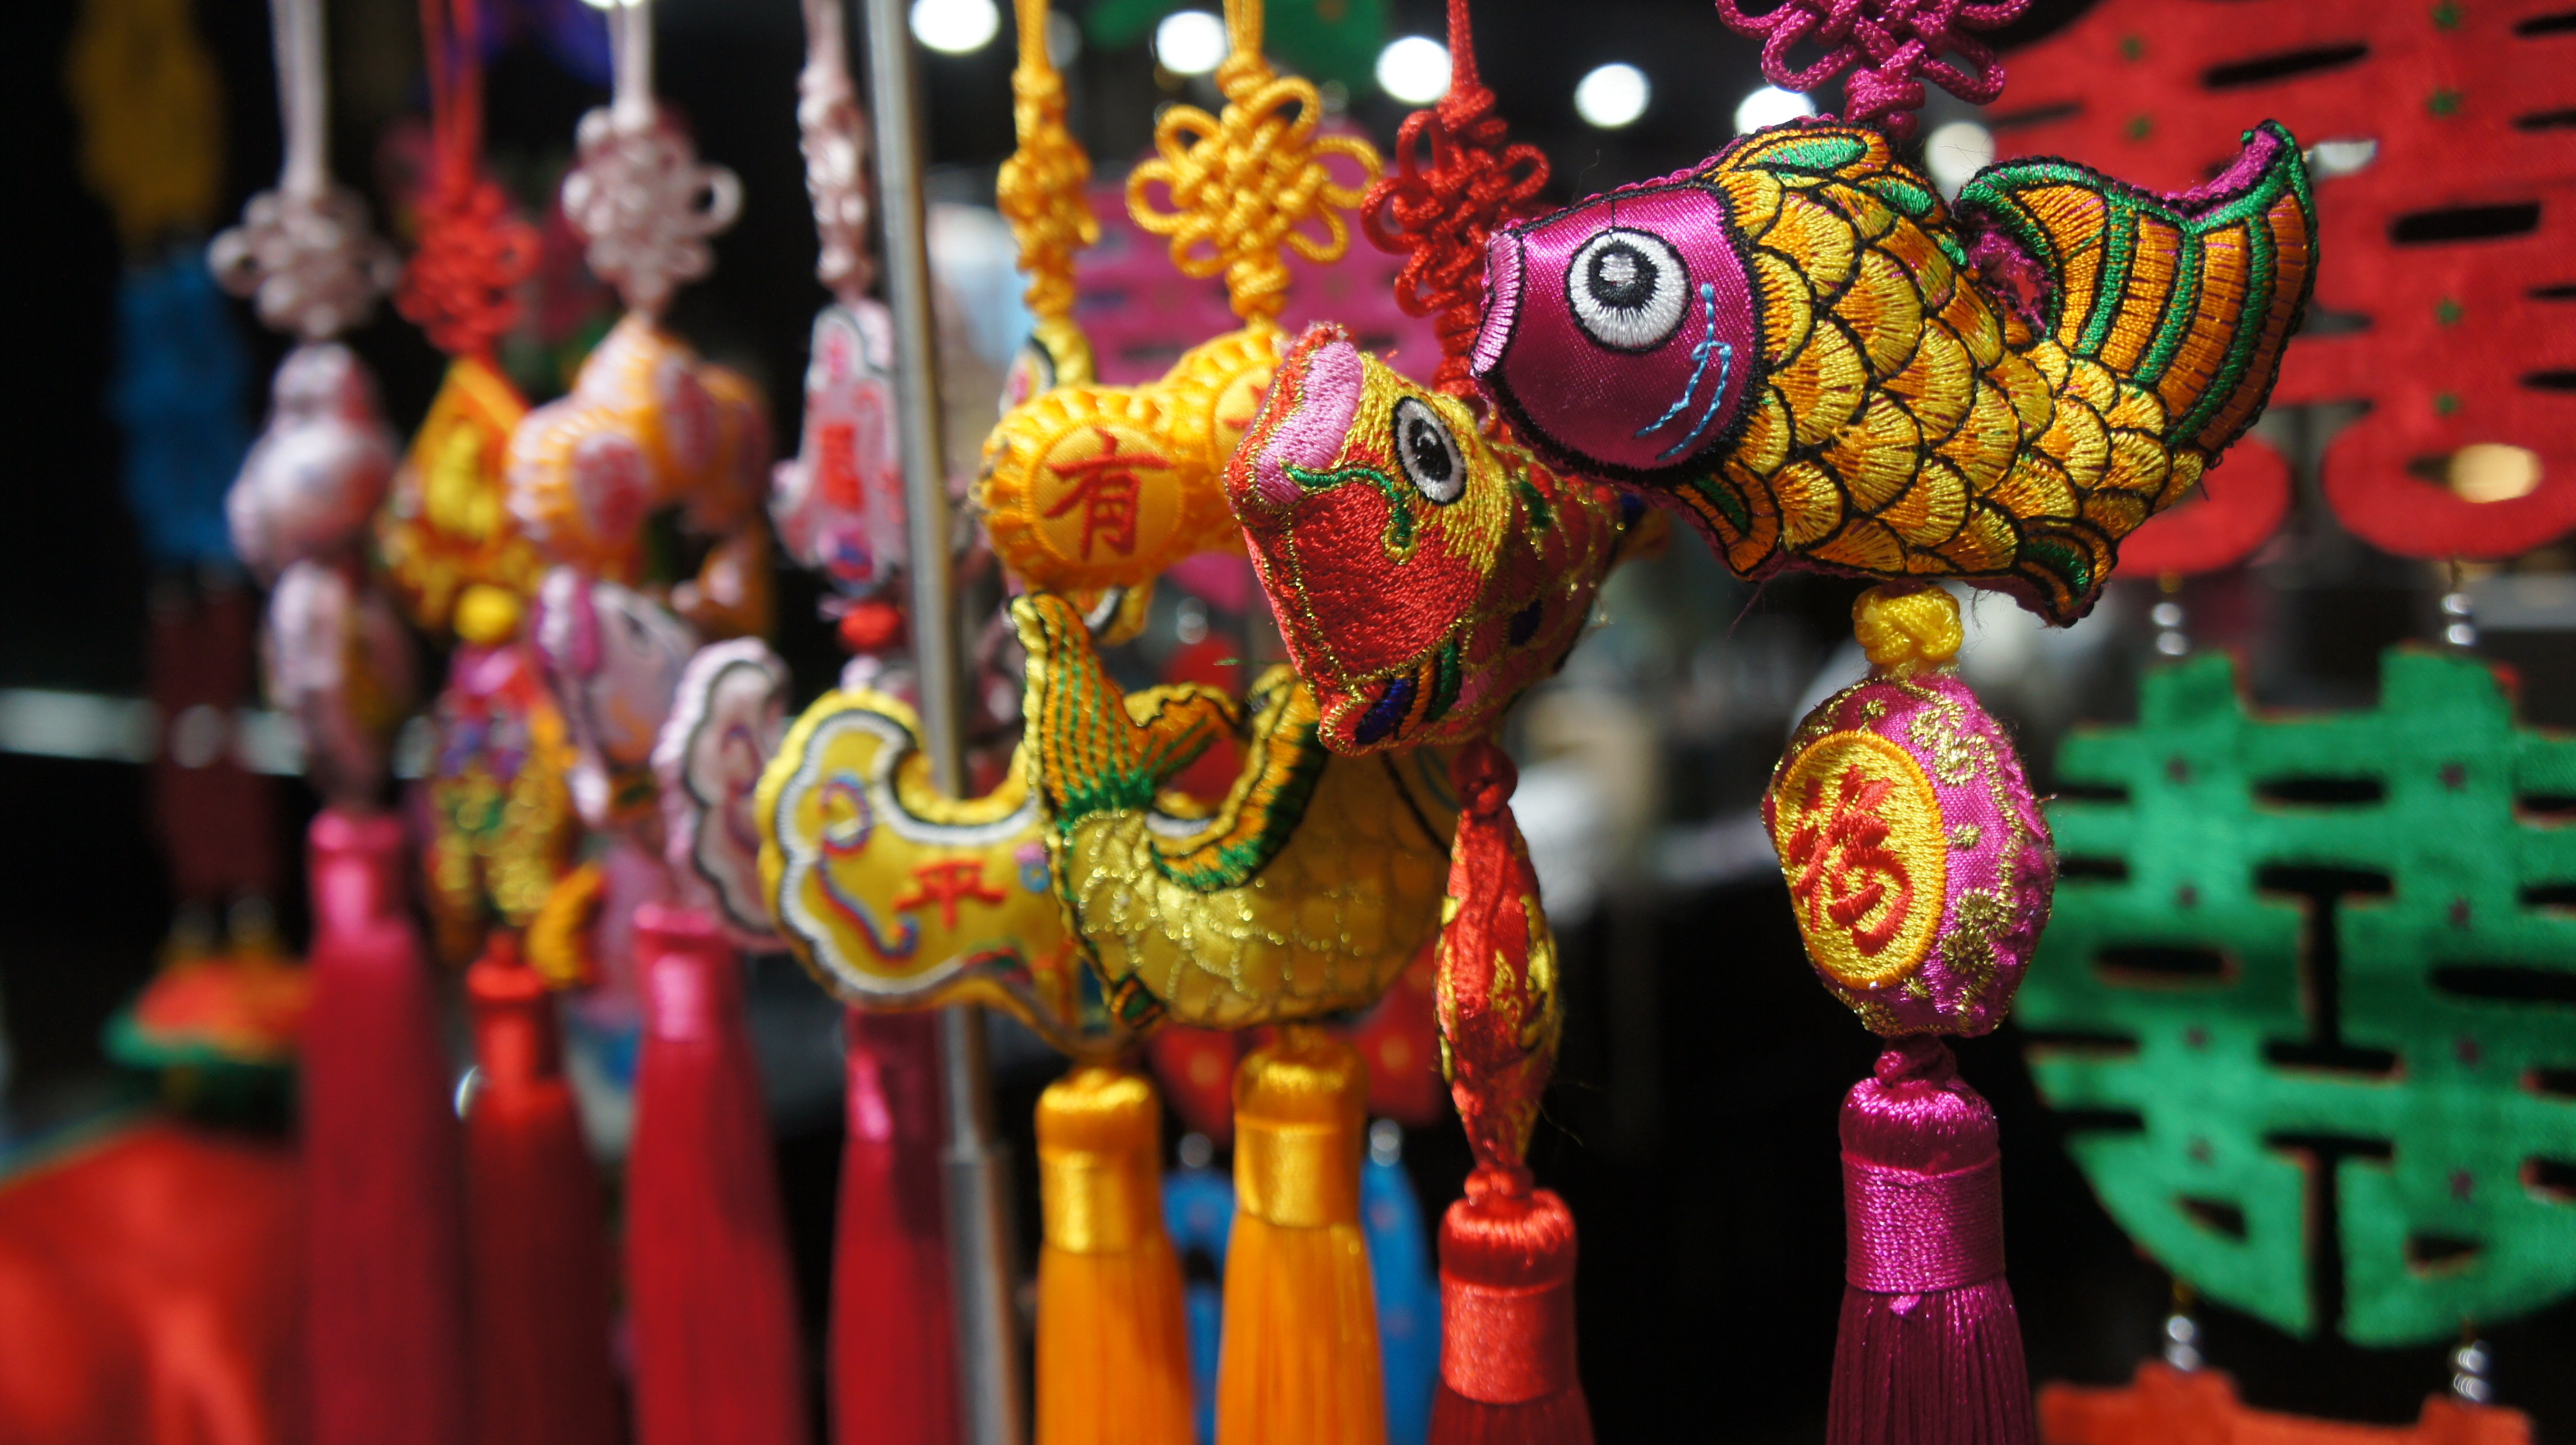
decoration, carnival, color, fish, toy, festival, colors, crafts, temple, tradition, fair, traditional, hindu temple, chinese new year